Anna Muzychuk

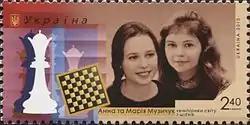
2015 Ukrainian postage stamp featuring Anna (right) and Mariya Muzychuk as children

Muzychuk had a long stretch of success at the European Youth Chess Championships, medalling in nine consecutive years from 1996 at age six to 2004 at age fourteen, including six gold medals. She won the under-8 girls' division in 1996, the under-10 girls' division twice in 1998 and 2000, the under-12 girls' division in 2002, and the under-14 girls' division twice in 2003 and 2004. She won three silver medals at the tournament, two in the under-10 girls' division in 1997 and 1999 behind Nana Dzagnidze and Silvia-Raluca Sgîrcea respectively, and one in the under-12 girls' division in 2001 behind Iozefina Păuleţ. At the national level, Muzychuk won the Ukrainian girls' national youth and junior championships three times, once each at the under-10 level in 2000, the under-12 level in 2002, and the under-20 level in 2004. Between those last two medals, she was the overall national women's champion in 2003. On the global stage, Muzychuk also medalled in the girls' divisions of the World Youth Championships, earning a bronze medal at the under-10 level in 2000 behind Tan Zhongyi and Harika Dronavalli, as well as two silver medals, one at the under-12 level in 2002 behind Tan and another at the under-14 level in 2004 behind Dronavalli.